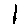
Label: 1